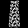
Label: Dress